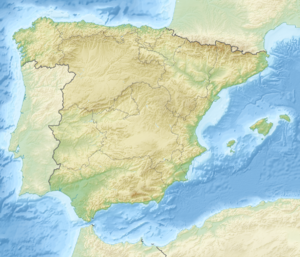
Monfragüe Nationalpark
Monfragües beliggenhed i det vestlige Spanien
Monfragüe er et comarca i Extremadura, i det vestlige Spanien, hvor nationalparken Parque Nacional Monfragüe ligger.